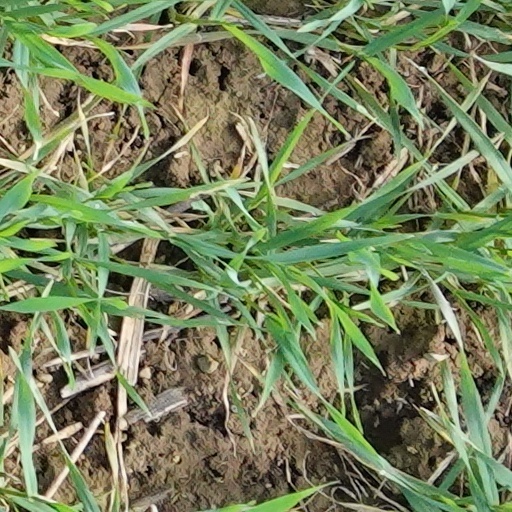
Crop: wheat